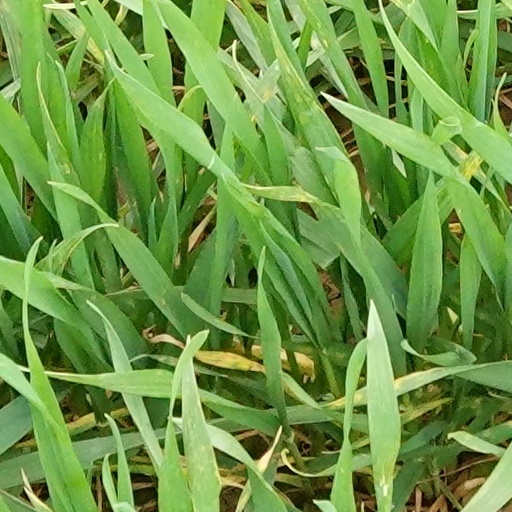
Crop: wheat